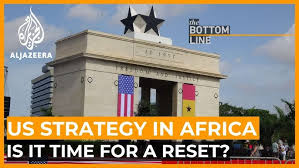
Label: Rs-24